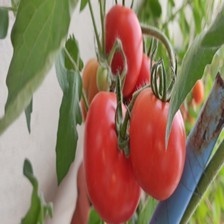
Label: tomato